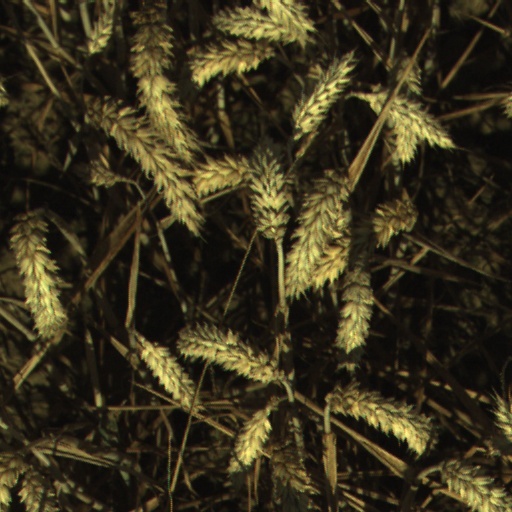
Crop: wheat